Assassin's Creed: Brotherhood

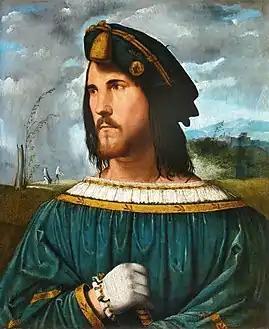
A fictionalized version of Cesare Borgia (depicted here in a portrait by Altobello Melone) serves as the game's main antagonist.

Following the events of the previous game, Desmond Miles (Nolan North), Lucy Stillman (Kristen Bell), Rebecca Crane (Eliza Schneider), and Shaun Hastings (Danny Wallace) escape from the Templars who attacked their hideout and establish a new base in the ruins of the Villa Auditore in Monteriggioni. After restoring the electricity in the tunnels under the villa, Desmond uses the Animus 2.0 to continue reliving the genetic memories of his ancestor Ezio Auditore (Roger Craig Smith). His mission is to find the Apple of Eden, which could prevent an impending disaster coming that same year, believed to be perpetrated by the Templars.